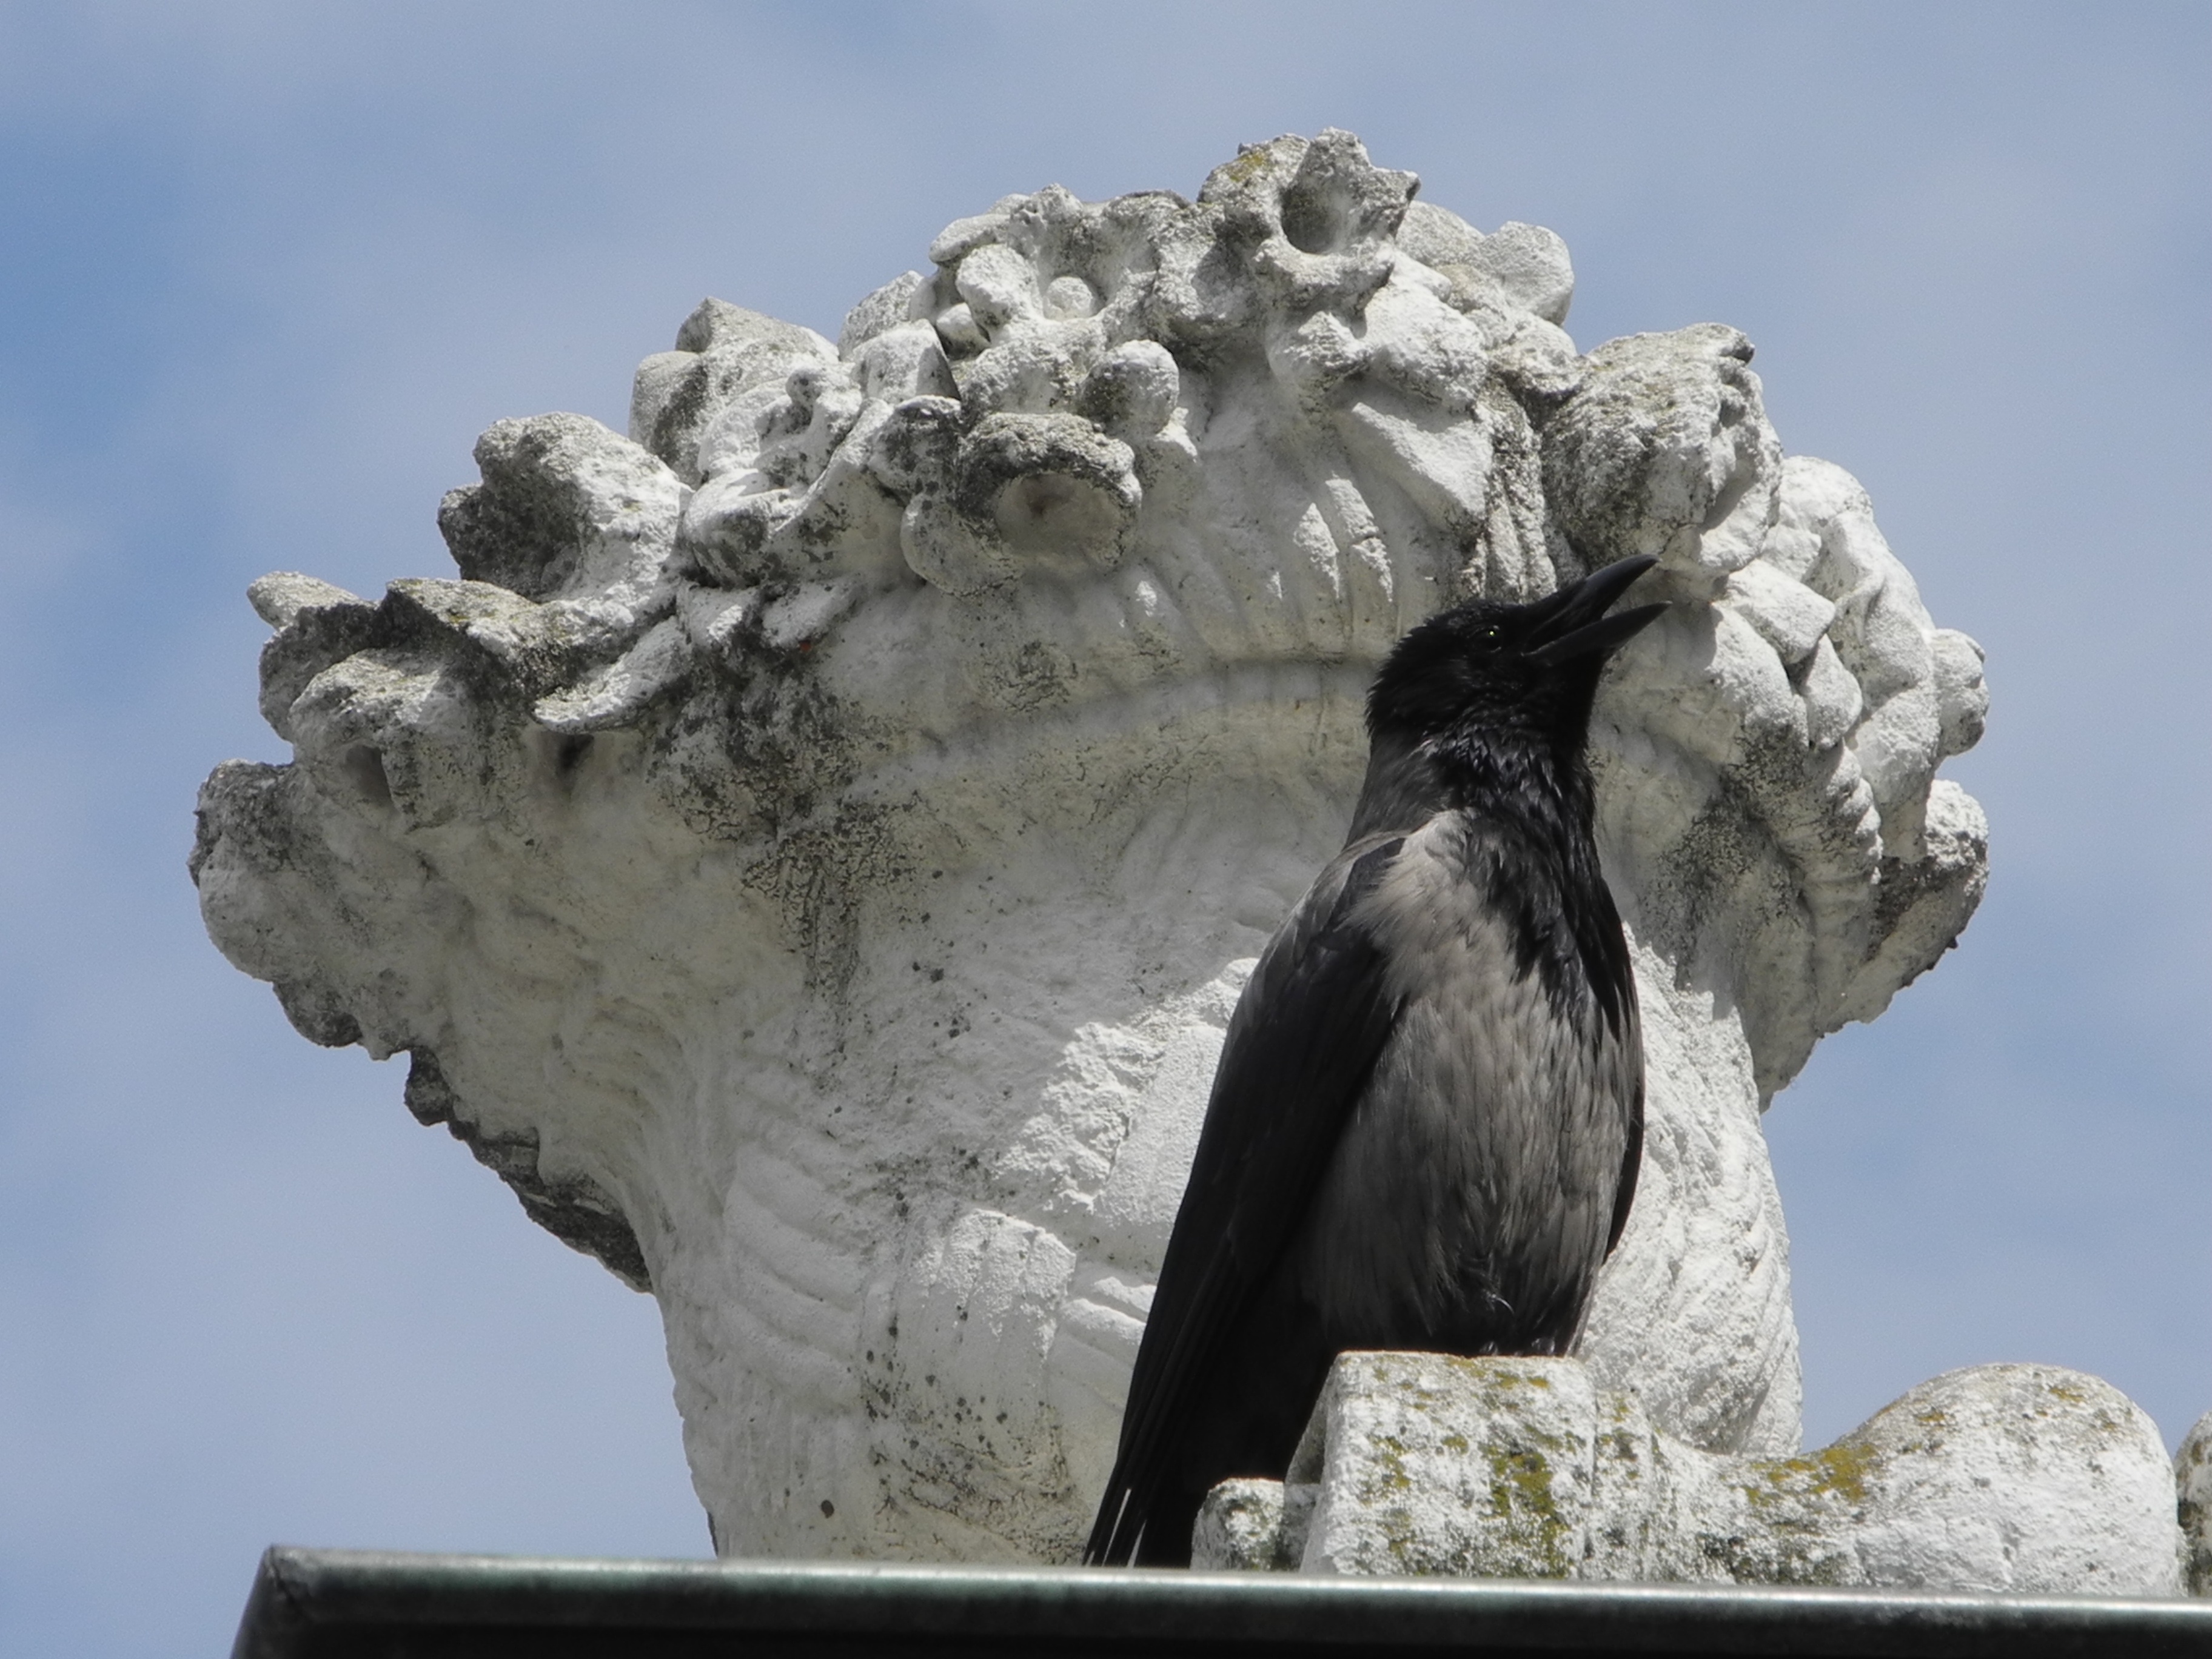
rock, monument, statue, crow, blue sky, sit, sculpture, art, monolith, black bird, ancient history